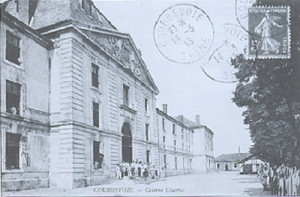
Caserne Charras